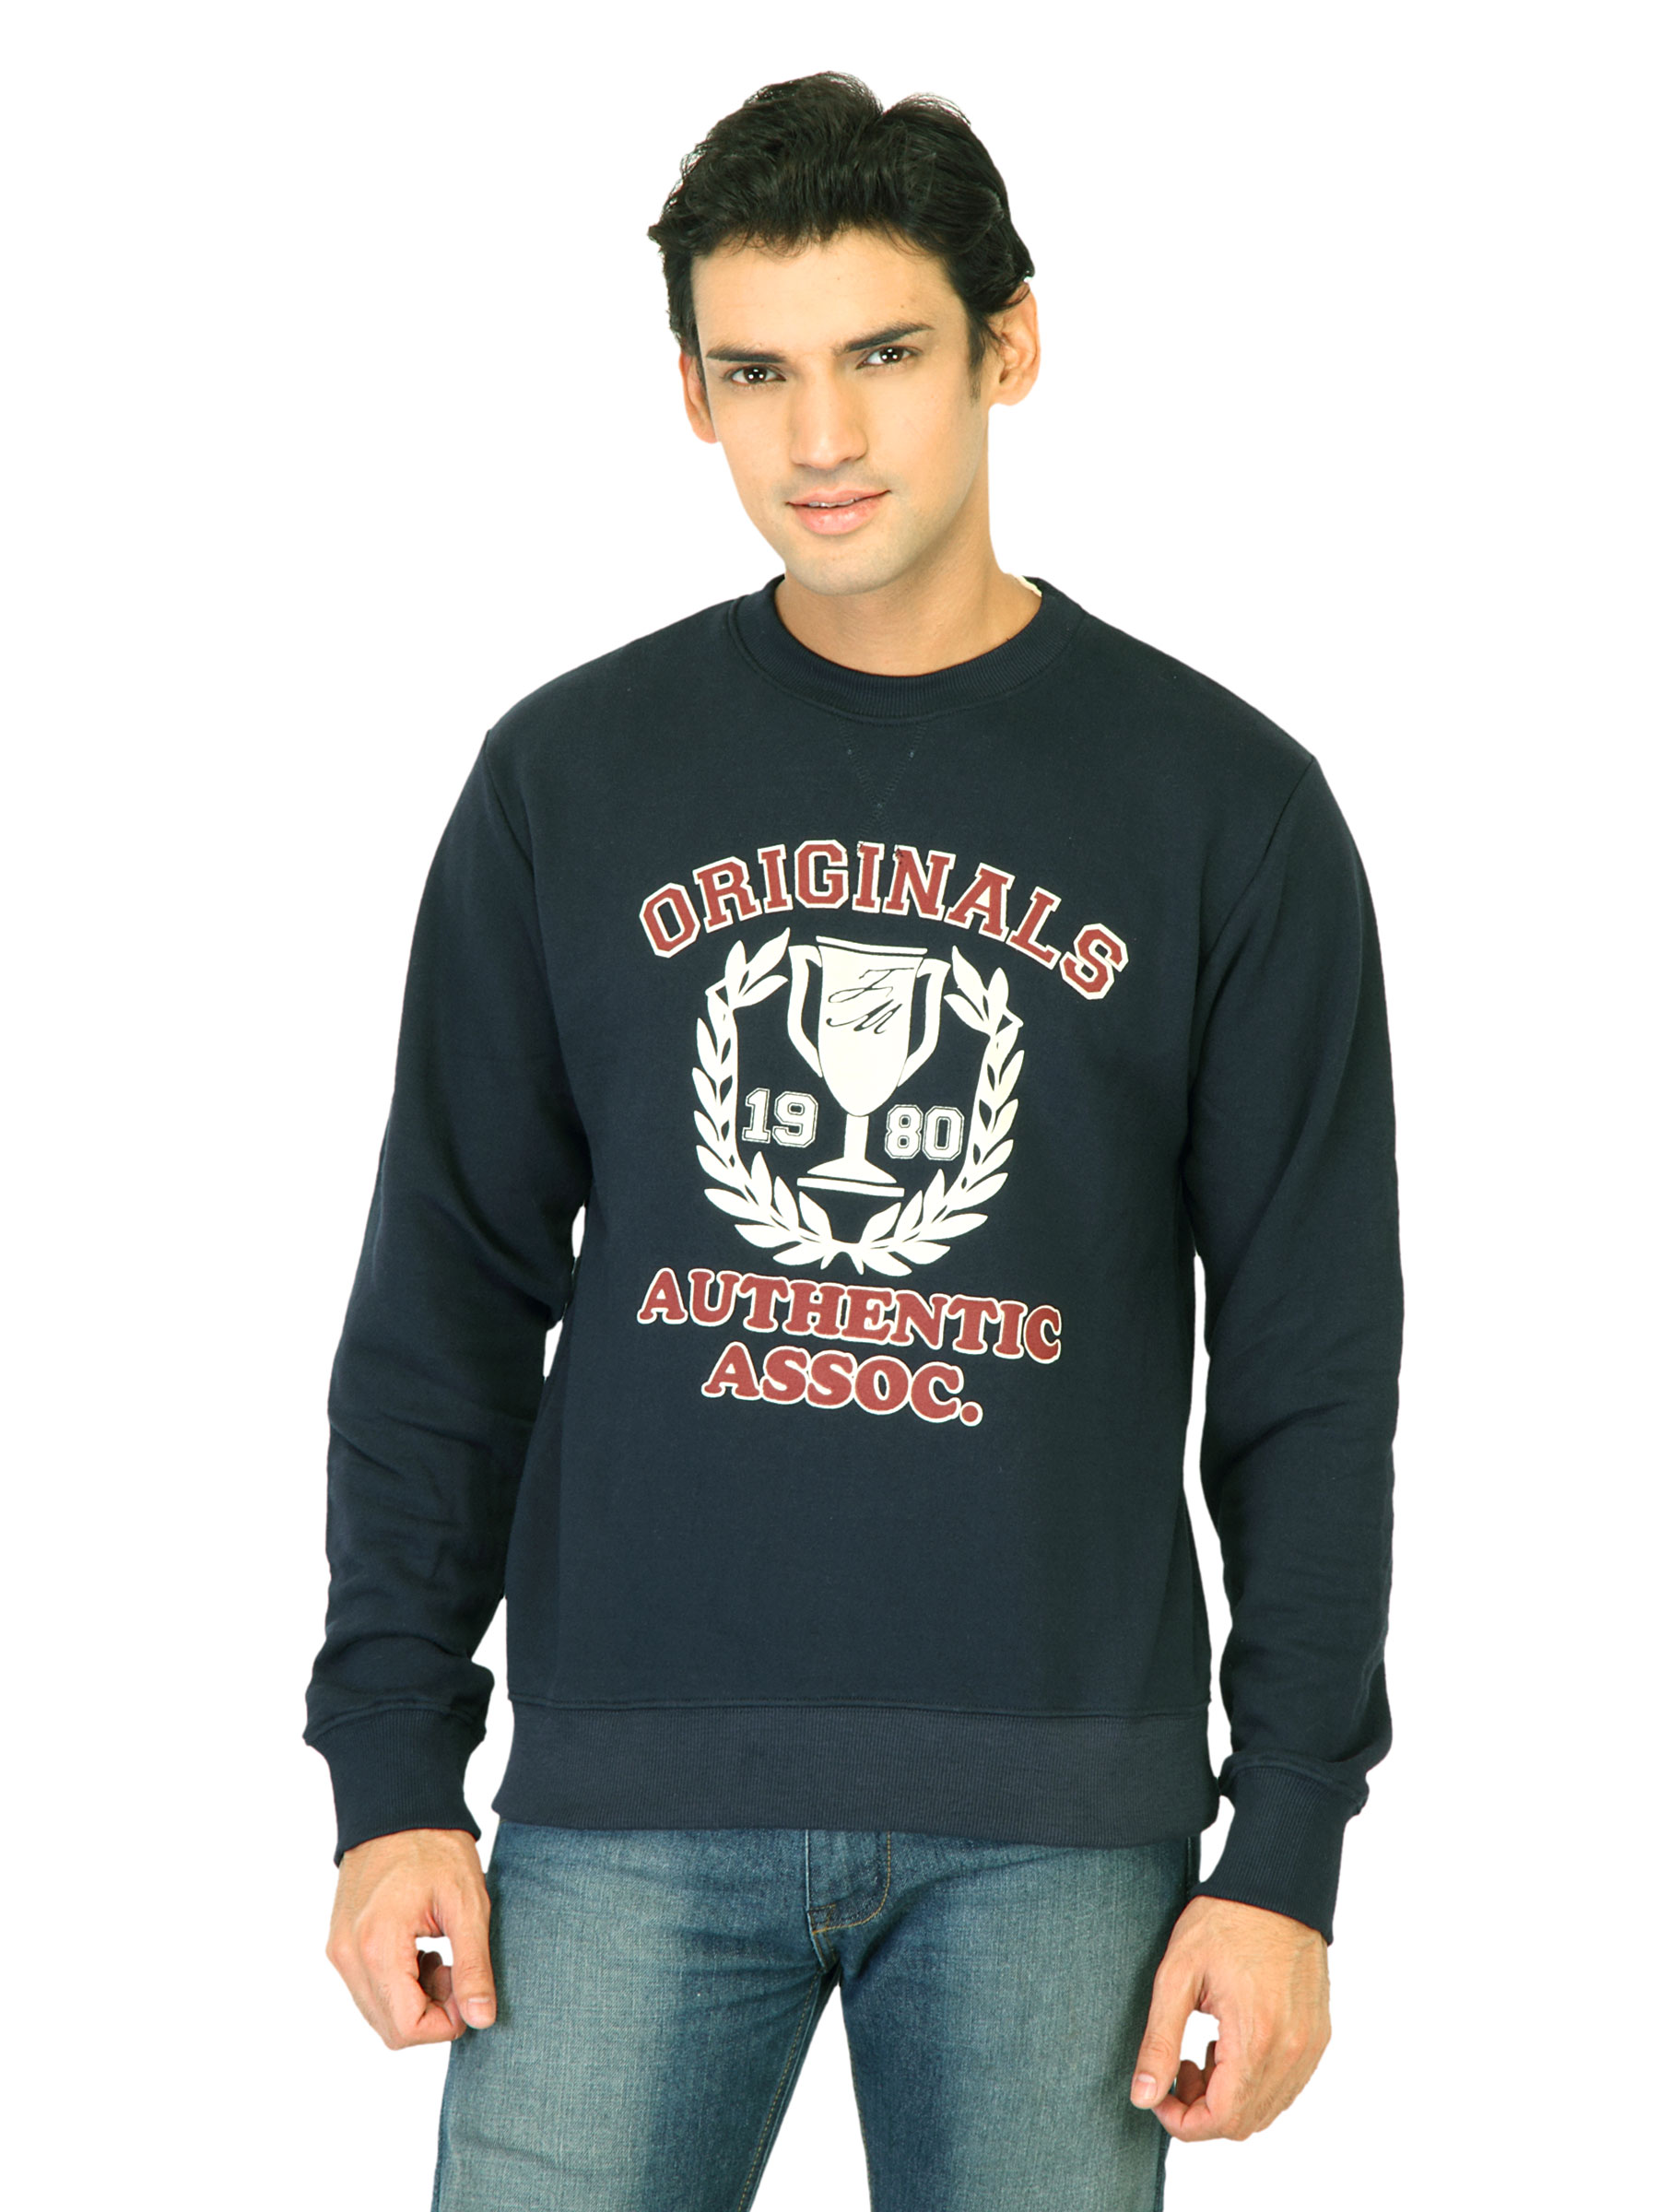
Flying Machine Men Printed Navy Blue Sweatshirts
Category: Apparel / Topwear / Sweatshirts
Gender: Men
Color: Navy Blue
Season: Fall 2011
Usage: Casual